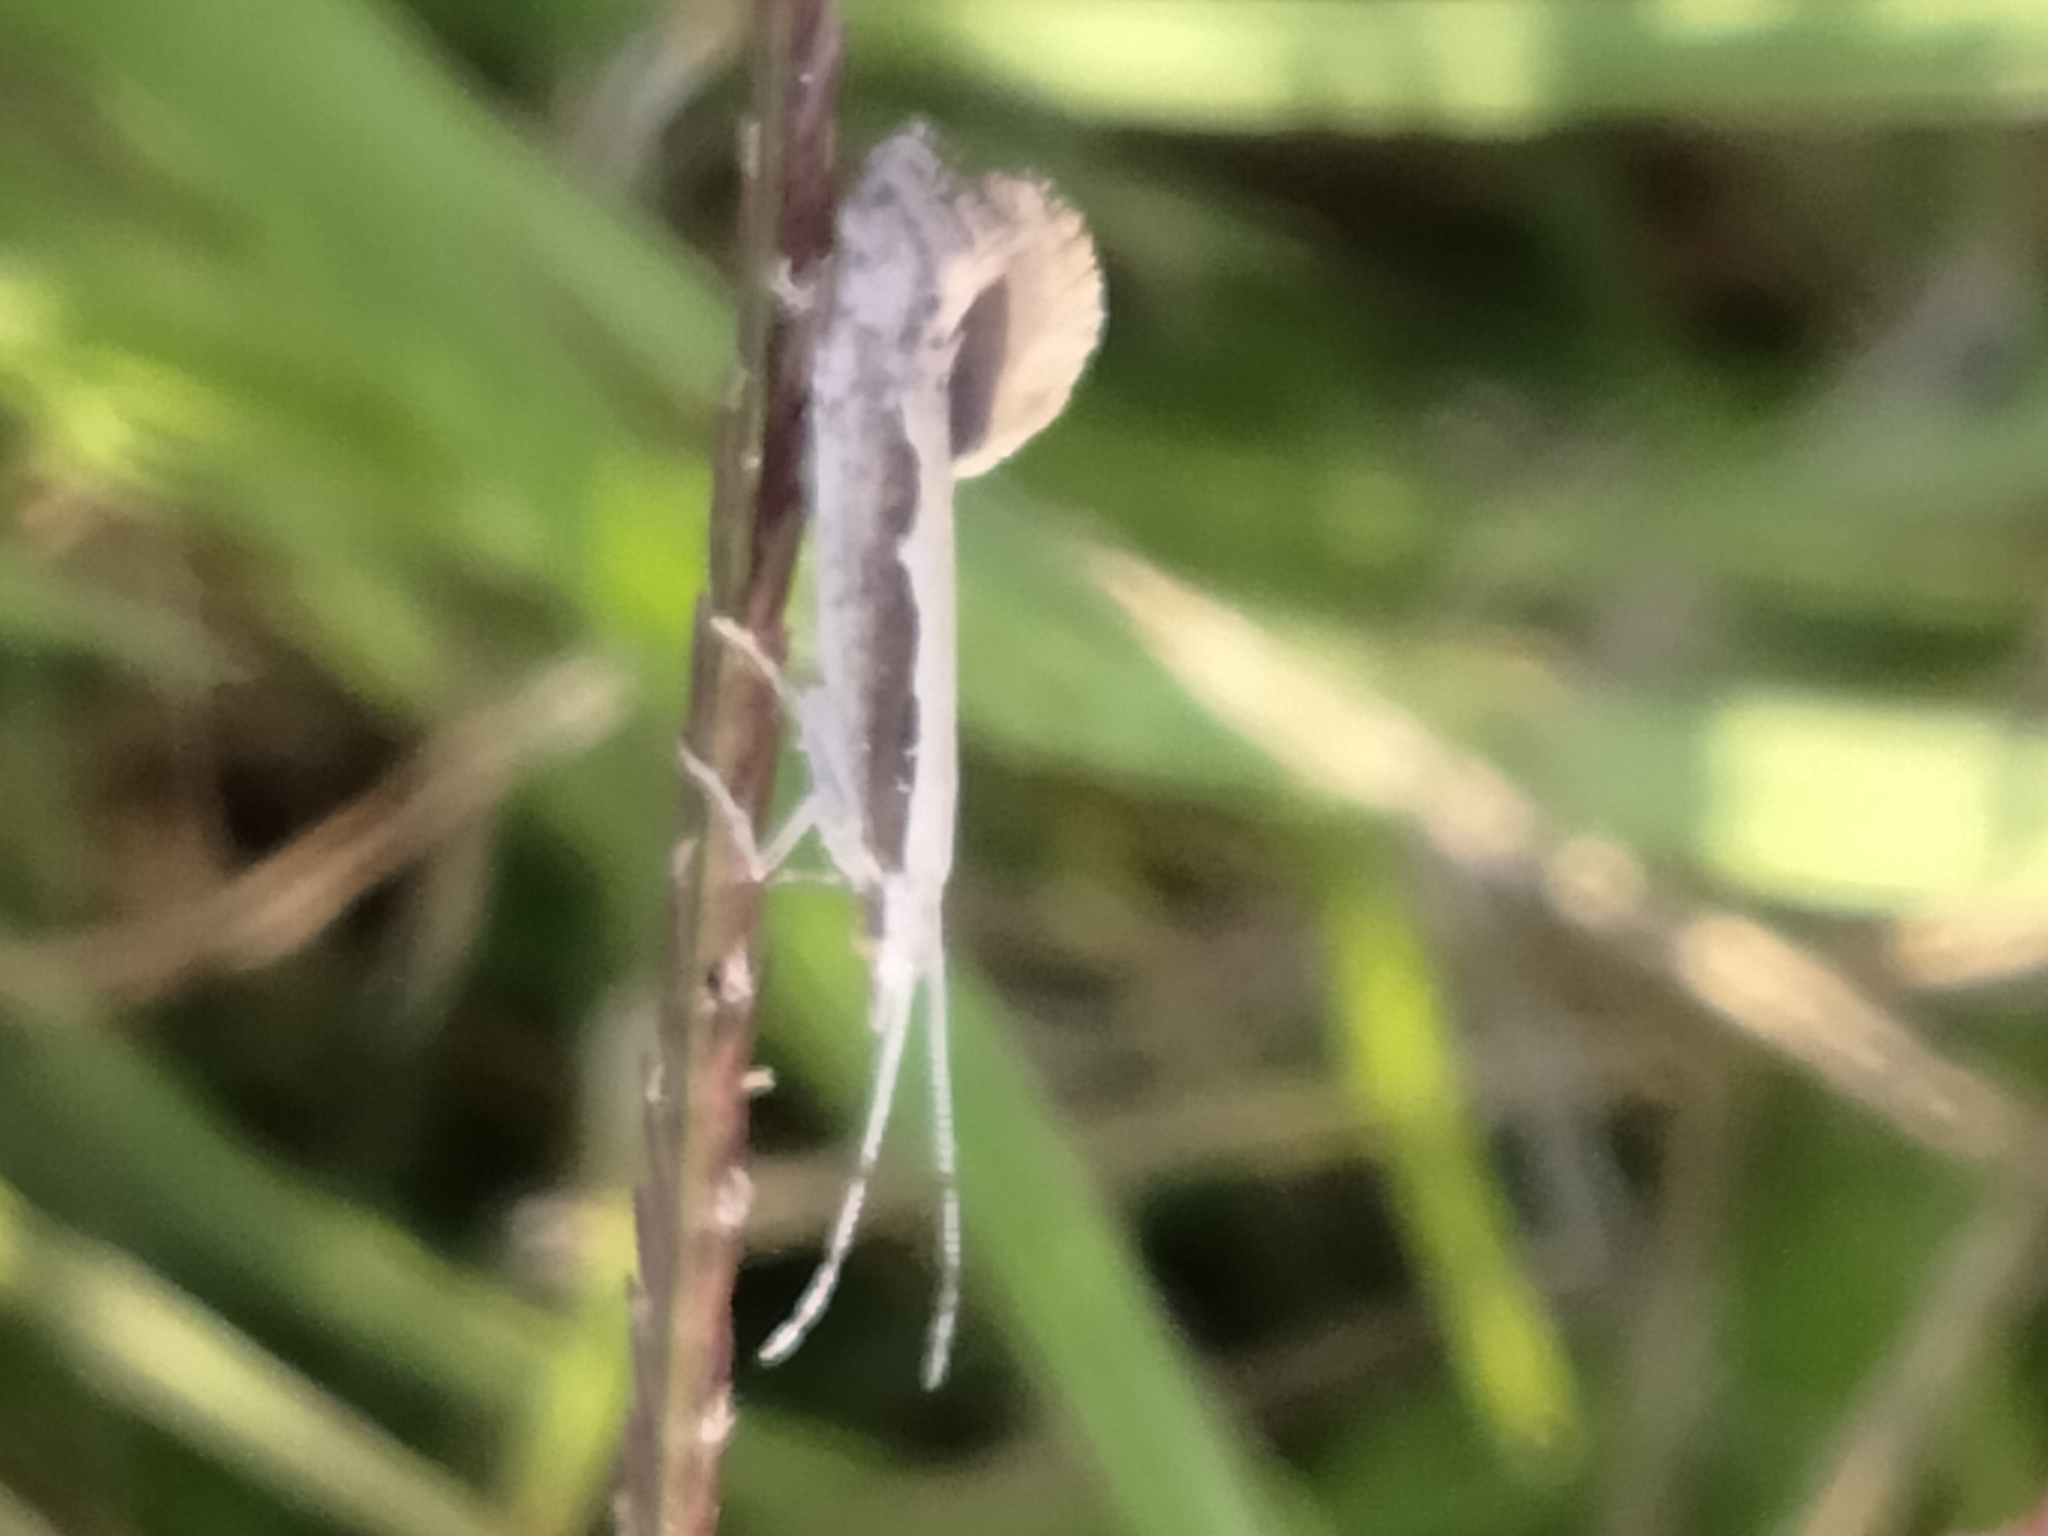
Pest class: diamondback_moth